West Virginia State Capitol

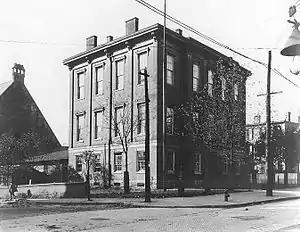
Linsly School was the first West Virginia capitol building, located in Wheeling and in use from 1863 to 1870.

From the state's official inception in 1863 (i.e., the date of its admission to the Union), the legislature met in the building of the Linsly Military Institute, on Eoff Street in Wheeling. The government soon outgrew this building, which had been built in 1859. In 1865, the legislature voted to move to Charleston, which was to be the permanent capital city. The legislature remained in Wheeling until 1870, when the new building was completed.